Kimi (film)

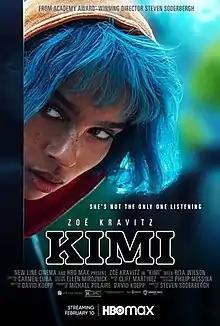
Official release poster

Kimi is a 2022 American thriller film directed by Steven Soderbergh and written and produced by David Koepp. The film stars Zoë Kravitz. It was released on HBO Max on February 10, 2022, to generally positive reviews.